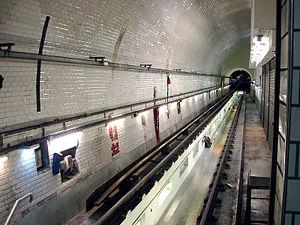
Station Pré-Saint-Gervais de la ligne 7 bis du métro de Paris, France.
Pré-Saint-Gervais est une station de la ligne 7 bis du métro de Paris, située dans le 19ᵉ arrondissement de Paris.
Les ateliers du métro de Paris ont pour mission d'assurer l'entretien courant du matériel roulant d'une ligne et, pour certains, la maintenance d'une série de rames ou de certains composants. Ils sont généralement situés à proximité d'un des terminus de chaque ligne.